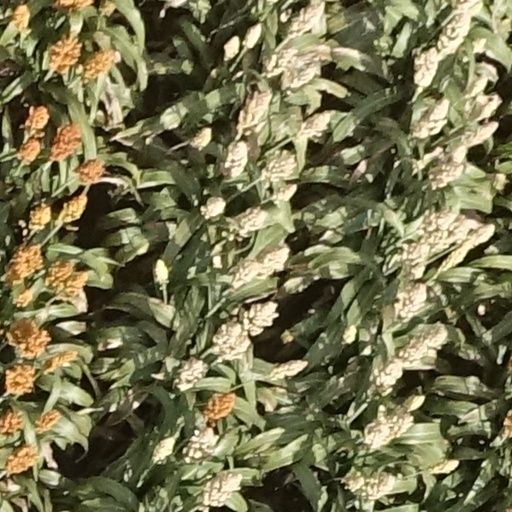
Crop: sorghum